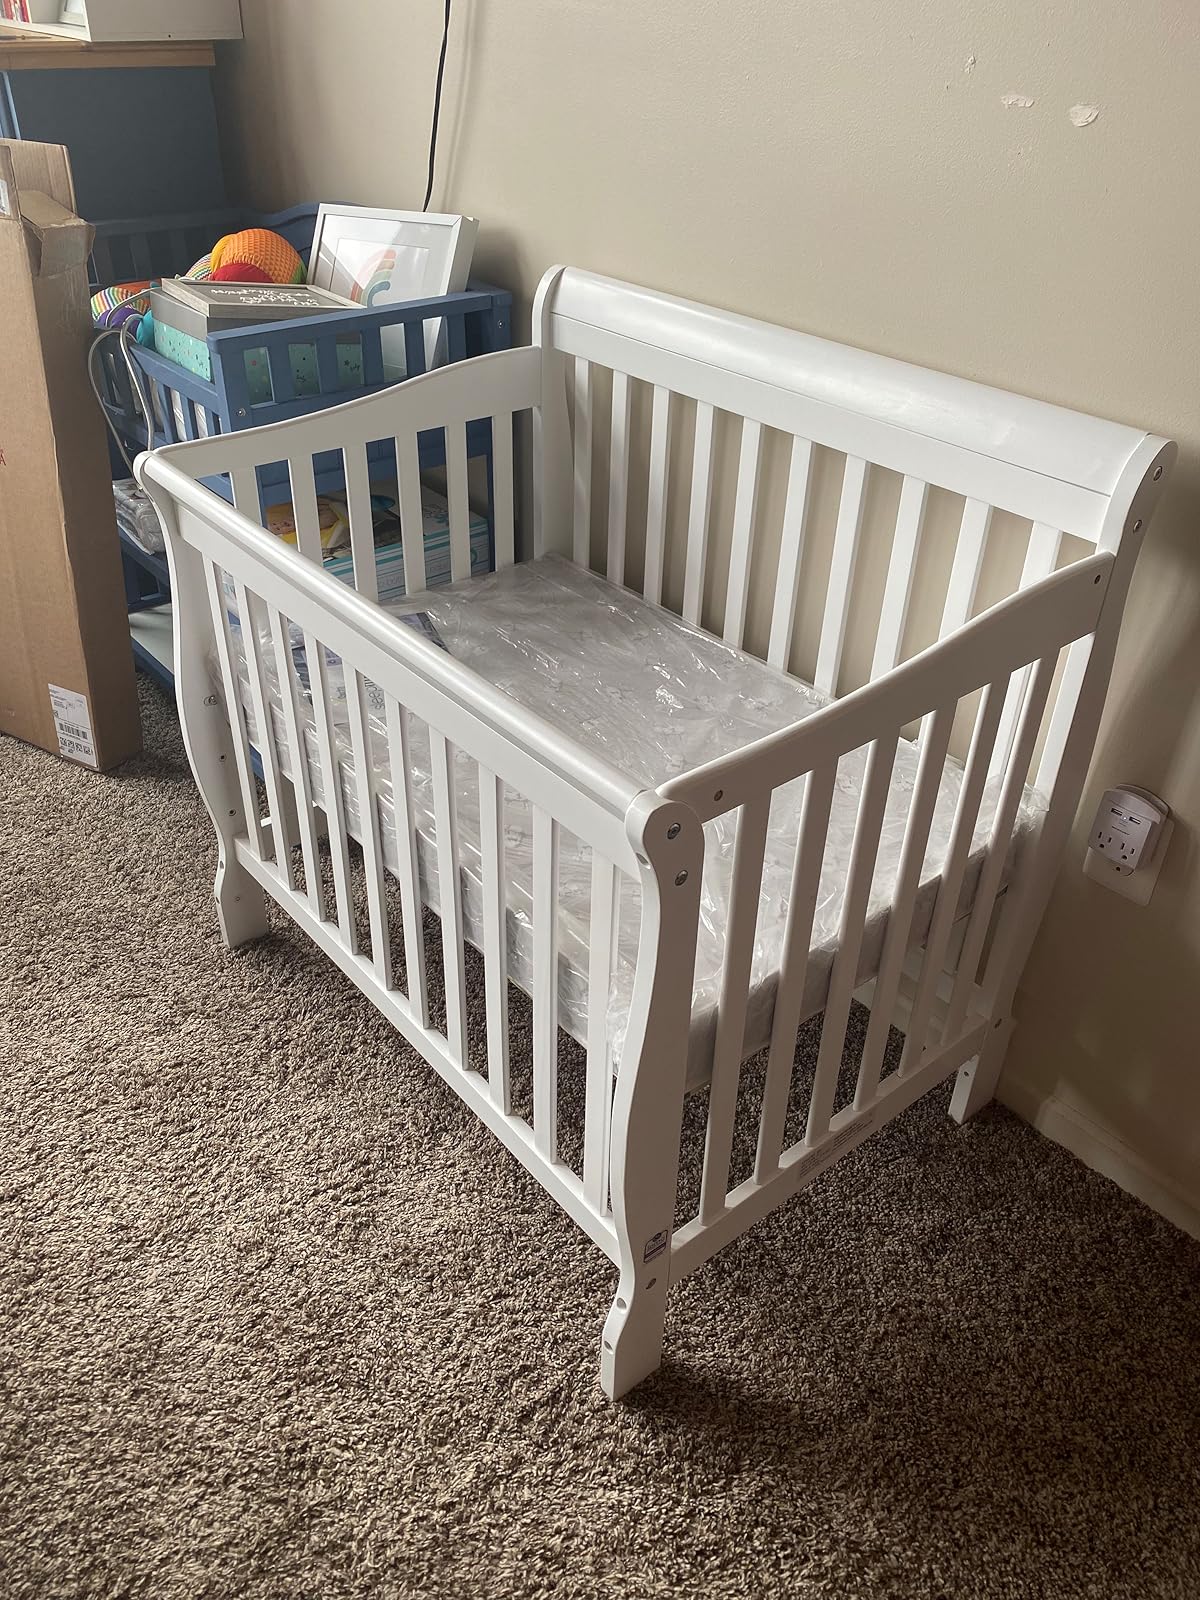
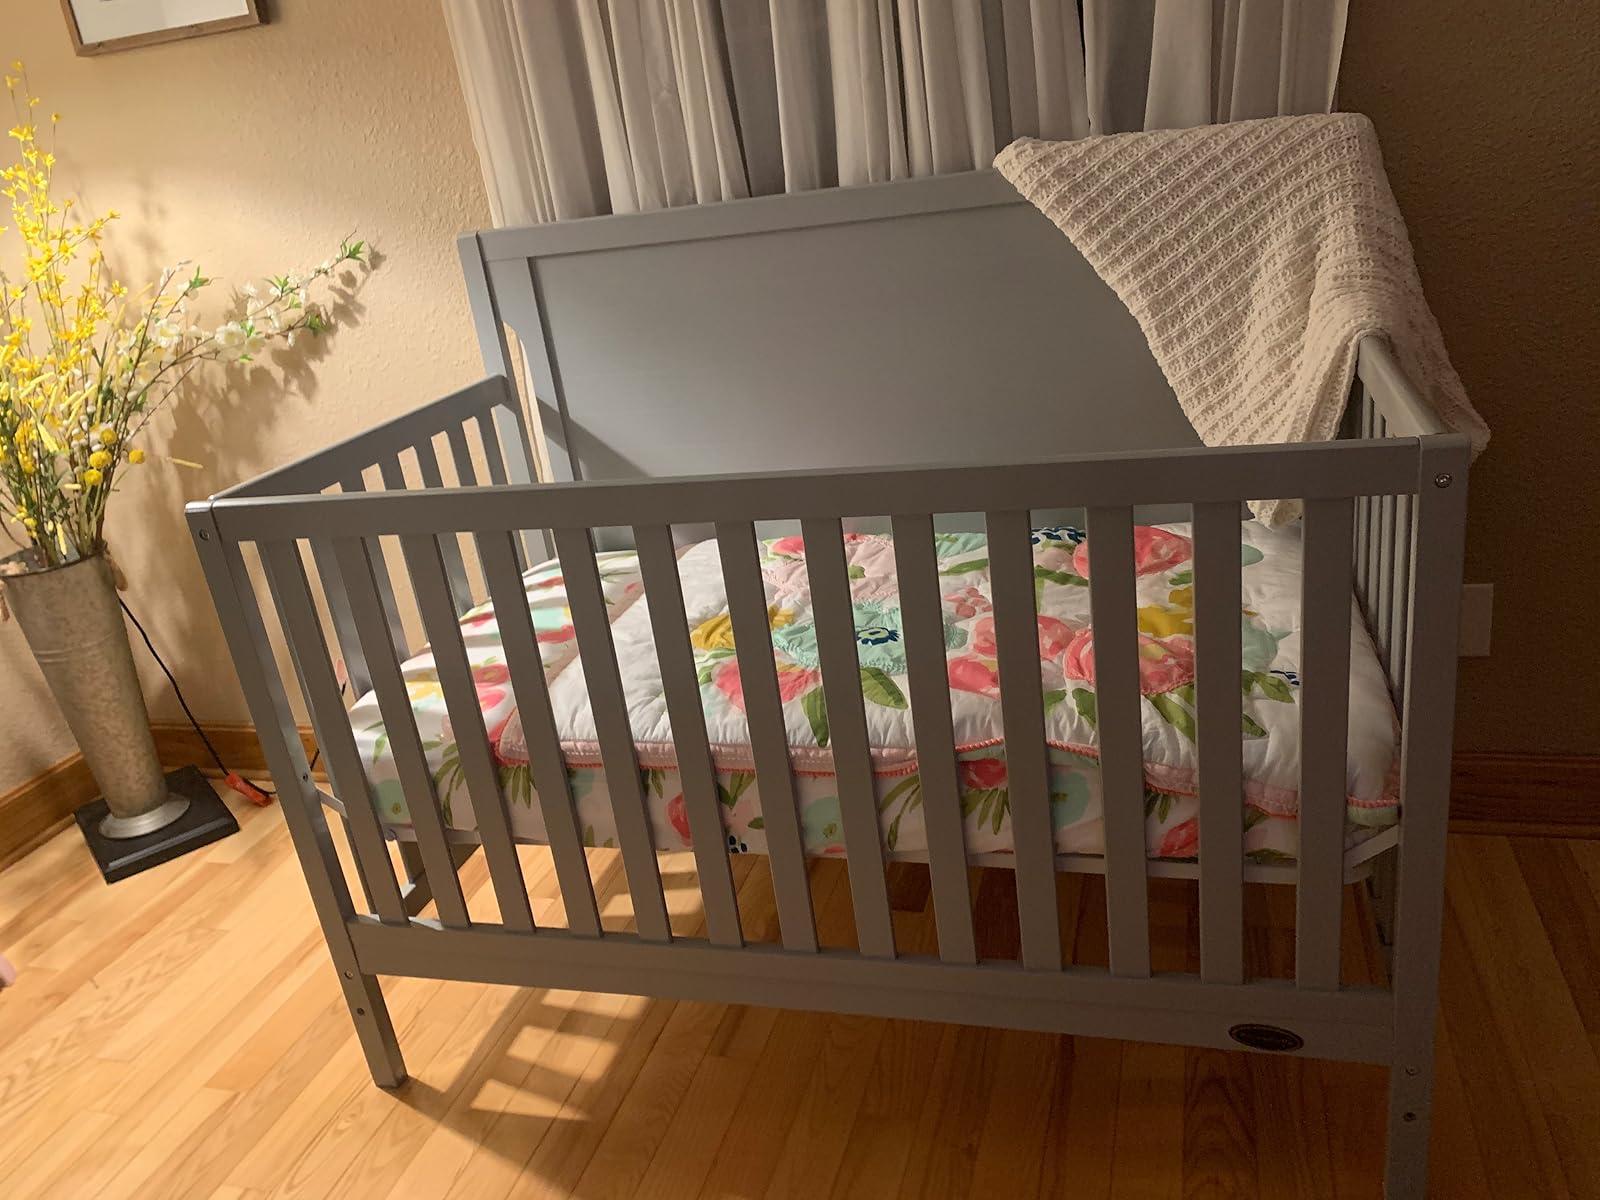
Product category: products_crib
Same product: no